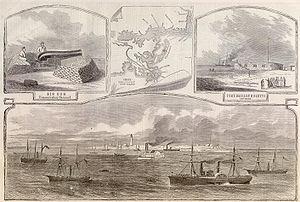
Ship Island, est une île barrière des États-Unis d'Amérique sur la Côte du Golfe au Mississippi faisant partie du Gulf Islands National Seashore.